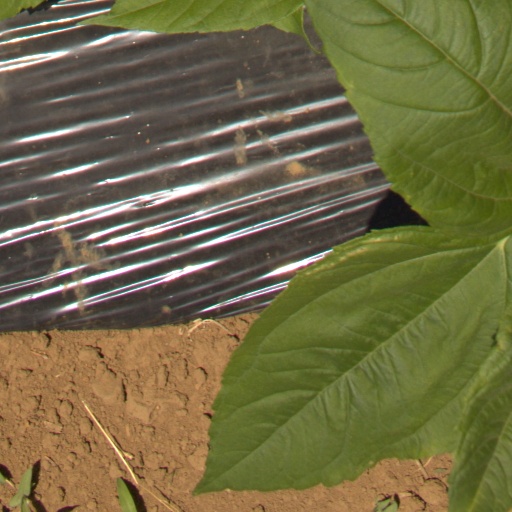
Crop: Jerusalem artichoke